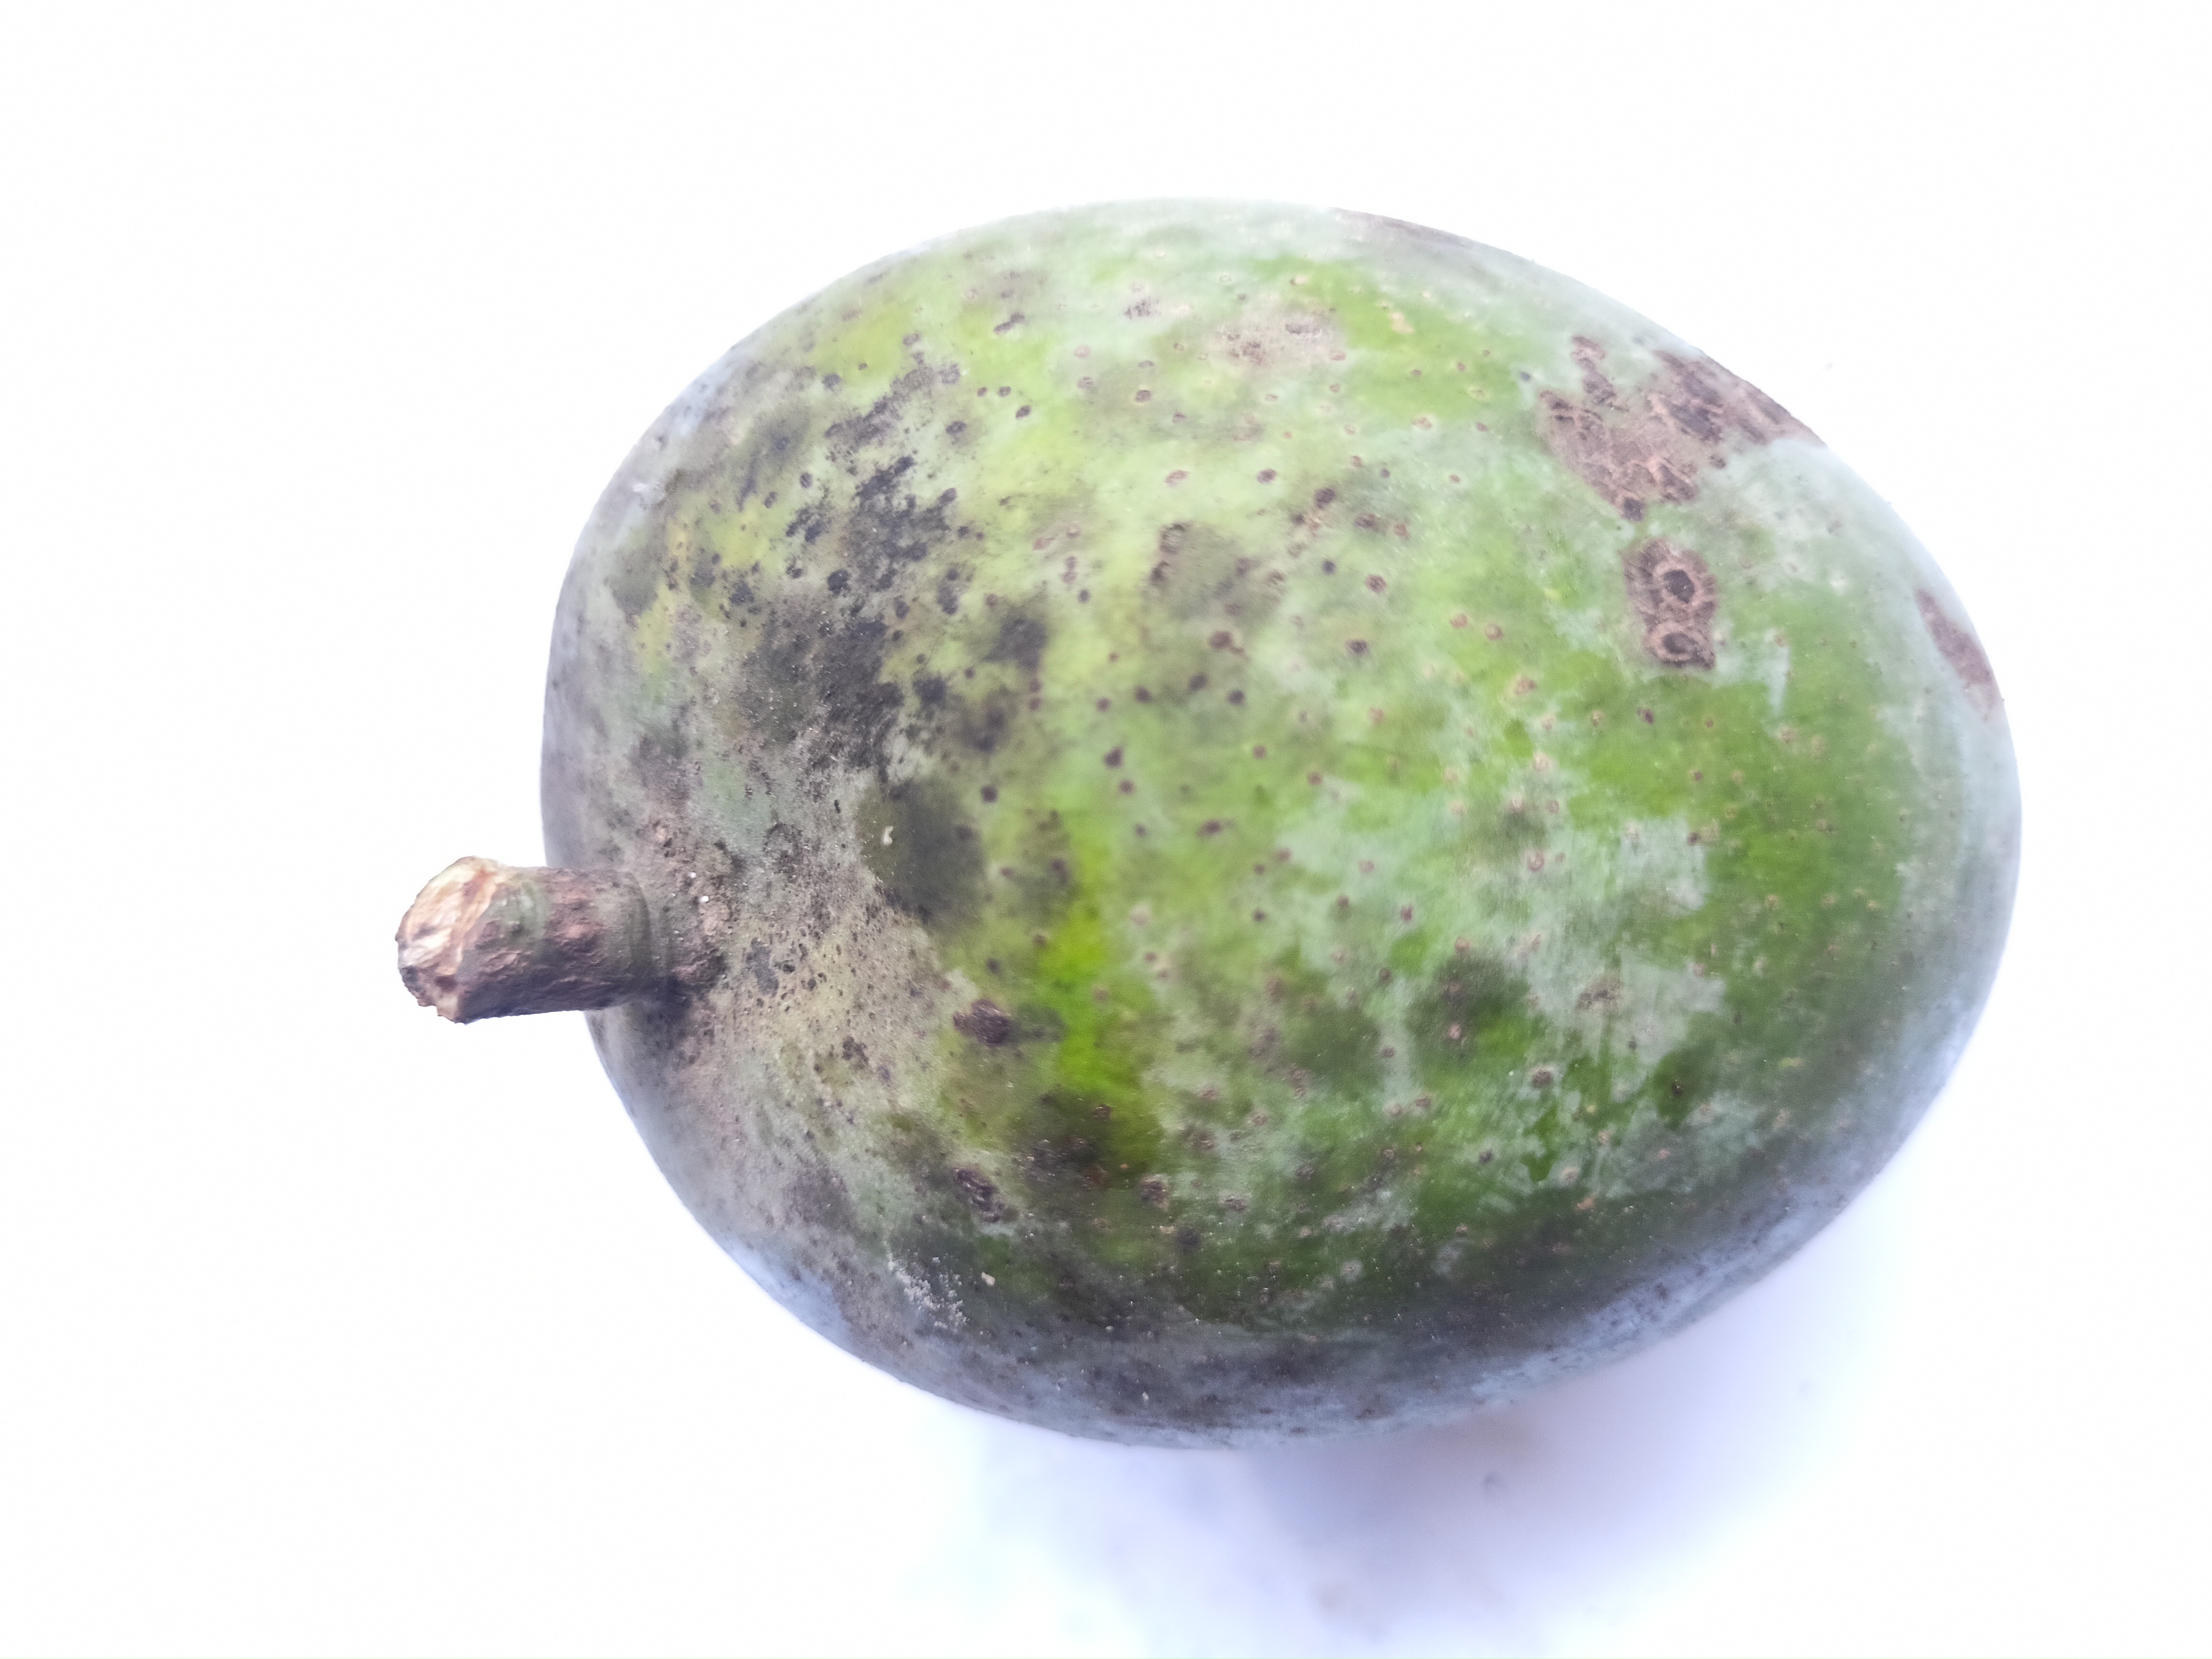
Mango variety: Khrishapat